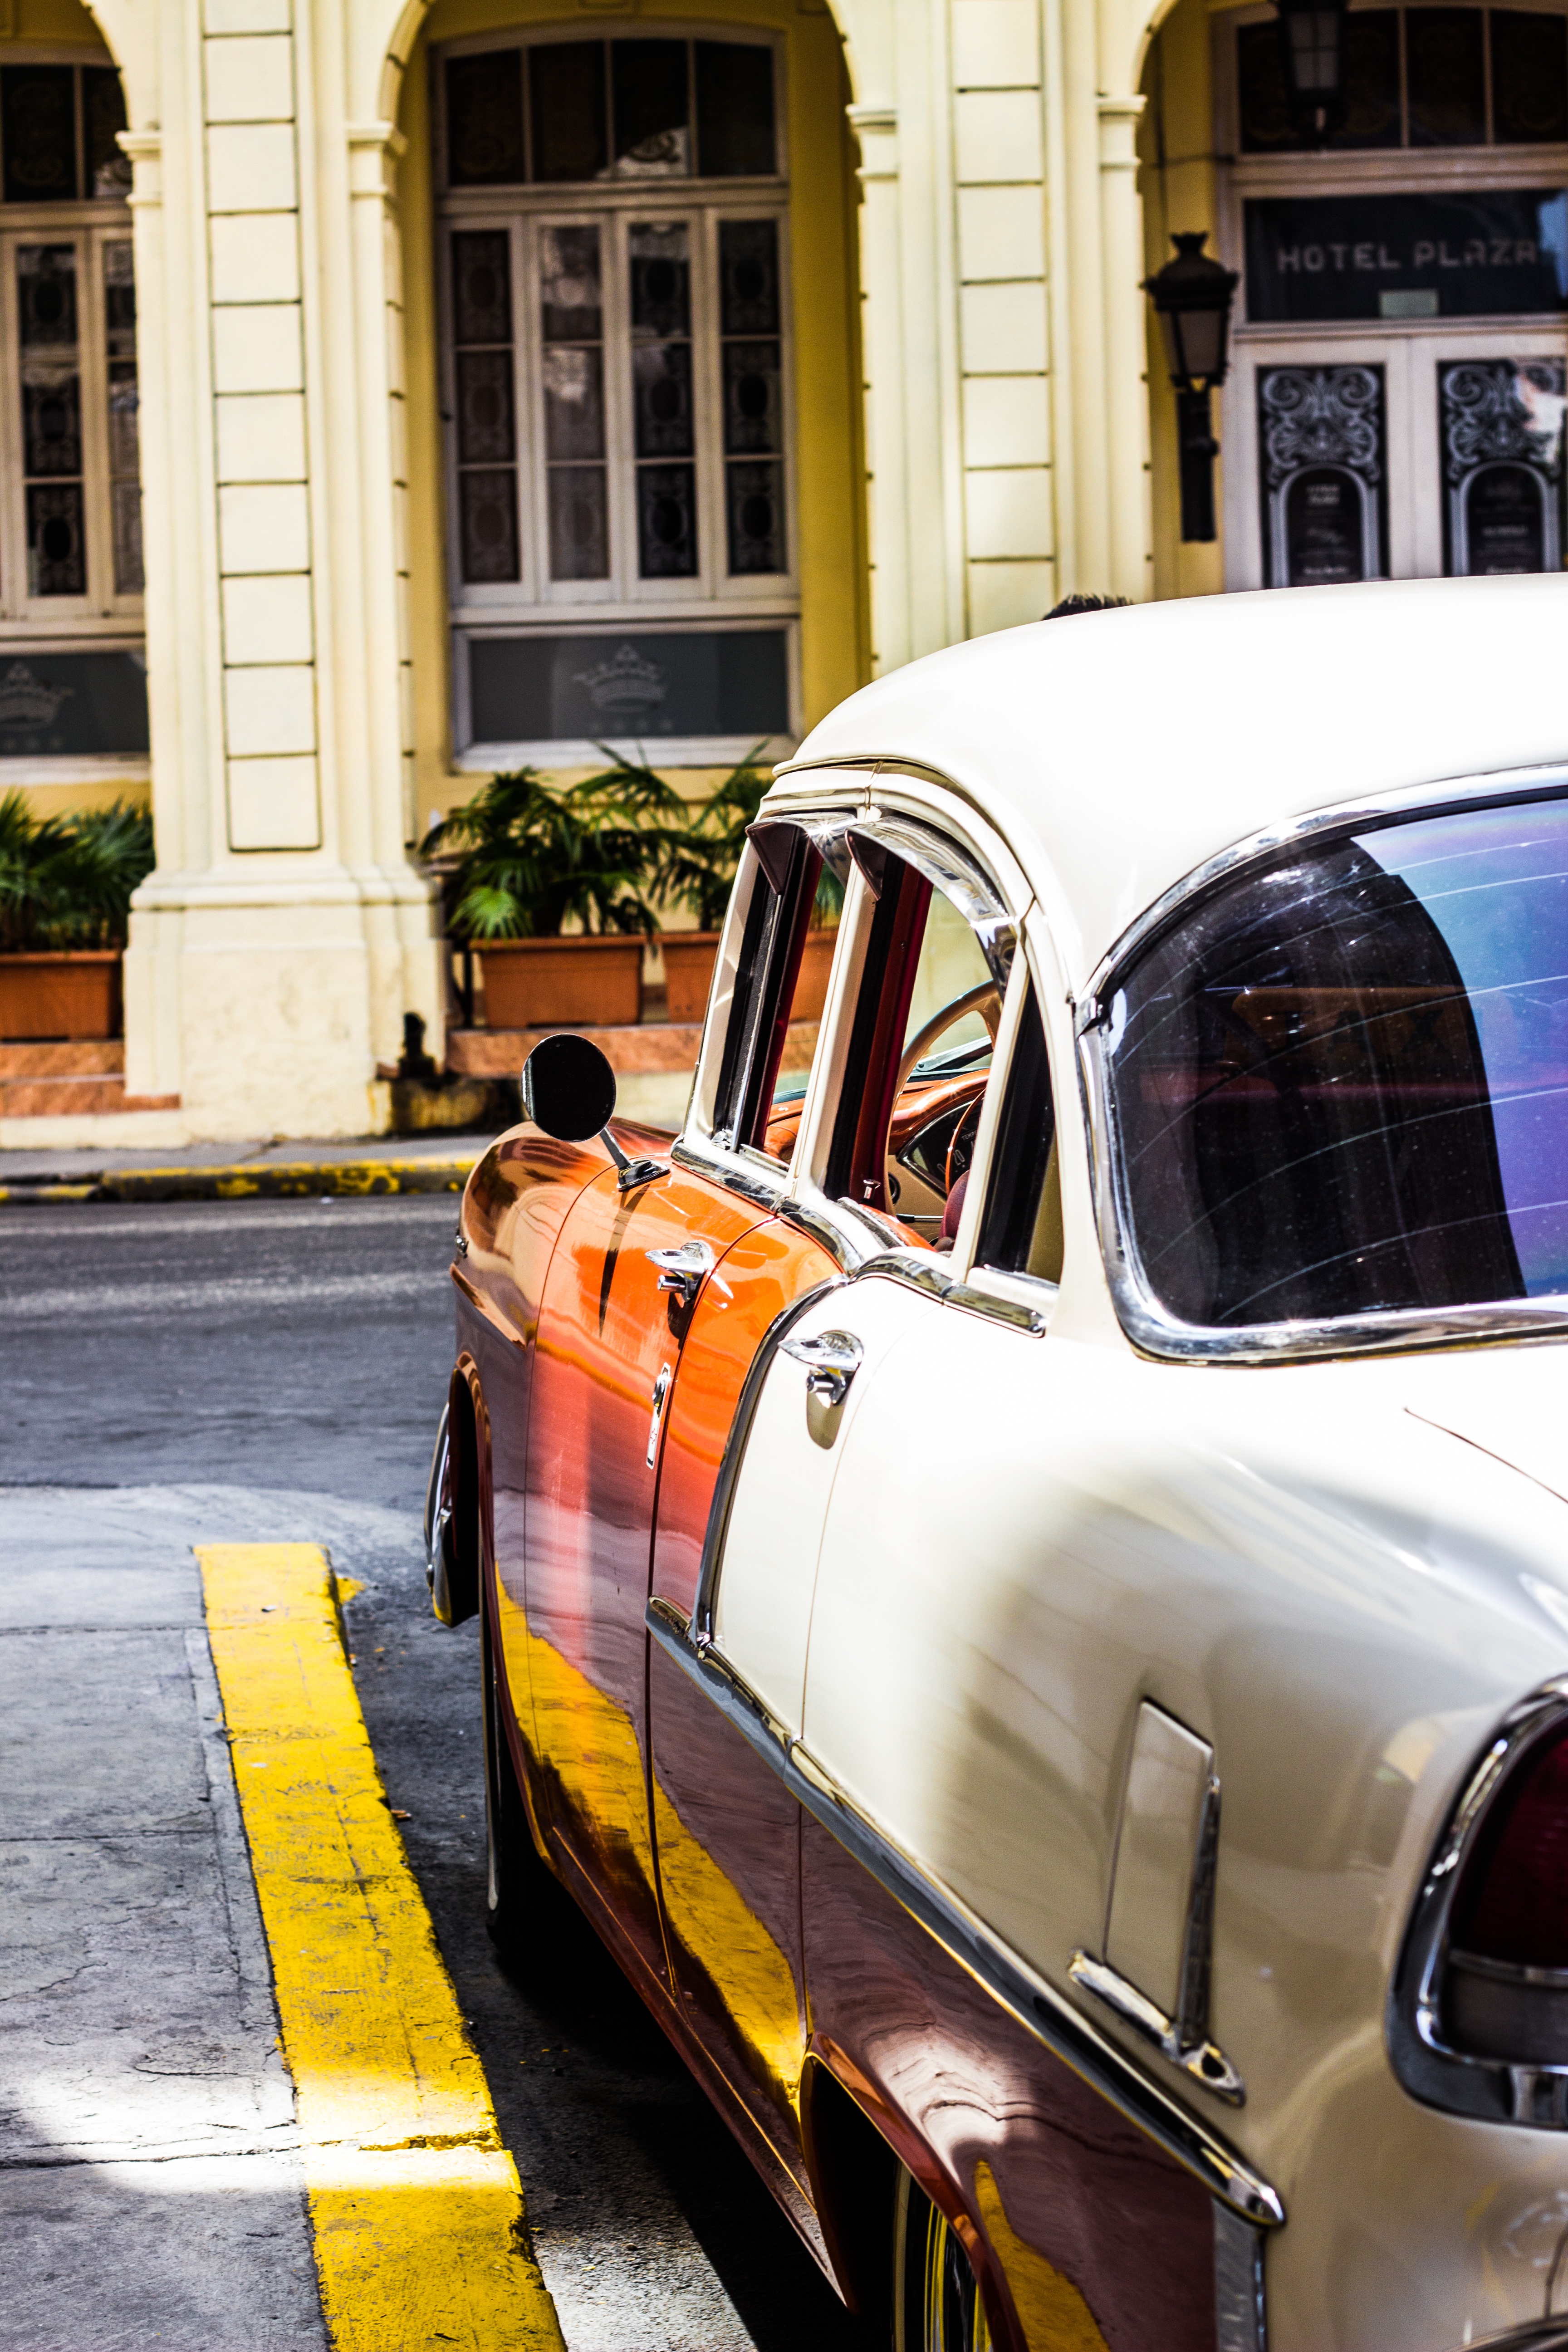
car, taxi, transport, vehicle, motor vehicle, vintage car, classic, antique car, land vehicle, automotive design, luxury vehicle